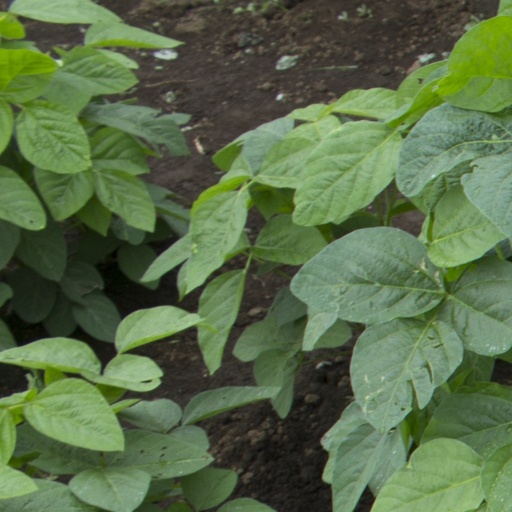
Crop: soybean